Jean Hagen

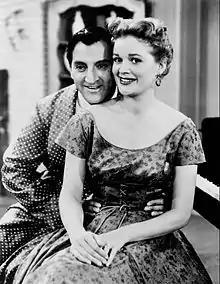
Thomas and Hagen in "Make Room for Daddy" (1955)

By 1953, she had joined the cast of the television sitcom "Make Room for Daddy". After she left the show, Marjorie Lord was cast as Danny's second wife and played opposite Thomas for the remainder of the series.